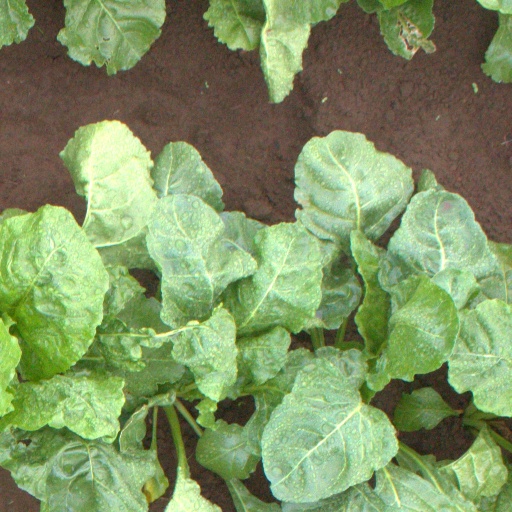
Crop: sugar beet